Bronx Zoo

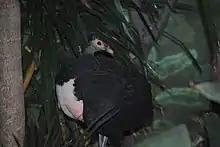
Maleo

The Russell B. Aitken Sea Bird Aviary, which opened on May 17, 1997, is a huge walk-through aviary designed to resemble the Patagonian coast. The aviary stands at 60-feet high, occupies 615,000 cubic feet, is supported by five steel arches, and netted with a stainless steel mesh. The aviary was built to replace the original De Jur Aviary that opened with the zoo in 1899 and collapsed in a snowstorm in February 1995. The exhibit's height and open space allows the residents to soar around above visitor's heads and the fake sea cliff walls allows for more natural nesting and roosting behavior. The aviary is home to about 100 birds, most being Inca terns, but also a small colony of Magellanic penguins, grey gulls, and brown pelicans. The aviary was also home to the last guanay cormorant in captivity outside of South America. In April 2014, four Peruvian pelicans were added to the exhibit, and in January 2015, a pair of ruddy-headed geese were added.